Jacob Grimmer

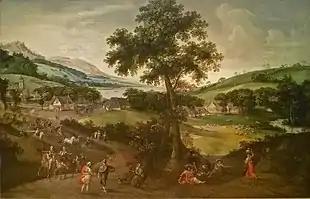
Landscape with figures

The only documentary evidence relating to Grimmer's training is his registration in 1539 under the name Iaques Grimmaer in the liggeren of the Antwerp Guild of Saint Luke as a student of Gabriel Bouwens. It is therefore not certain that Grimmer in fact was a pupil of Matthys Cock and Christian van den Queborn. Grimmer became a master in the Antwerp Guild of Saint Luke in 1547.